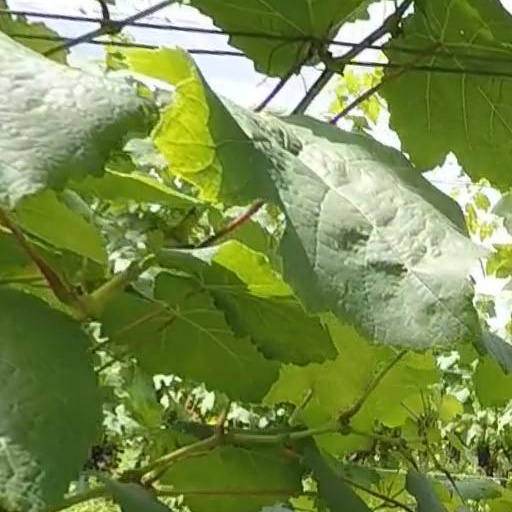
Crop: grape